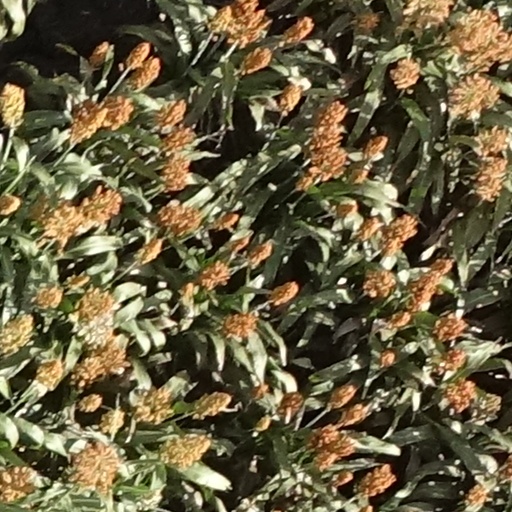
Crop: sorghum